Lust for Justice

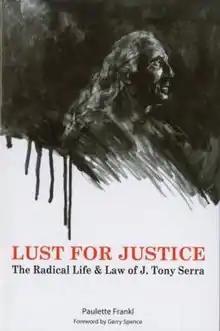

Lust for Justice: The Radical Life and Law of J. Tony Serra is a non-fiction biographical account by author and courtroom artist Paulette Frankl about renowned counterculture defense attorney J. Tony Serra.